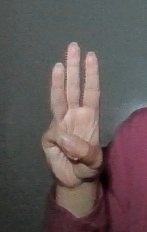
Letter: thaa